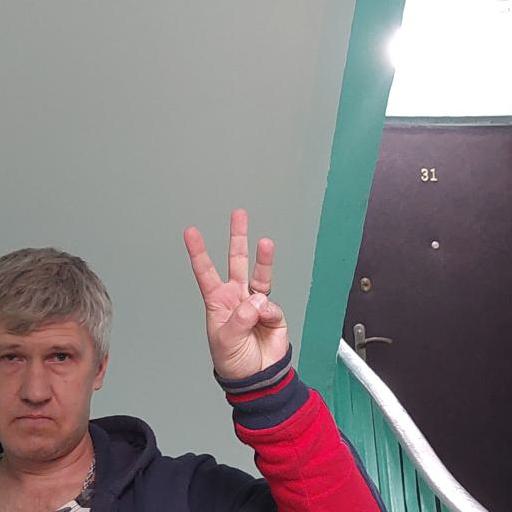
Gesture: three